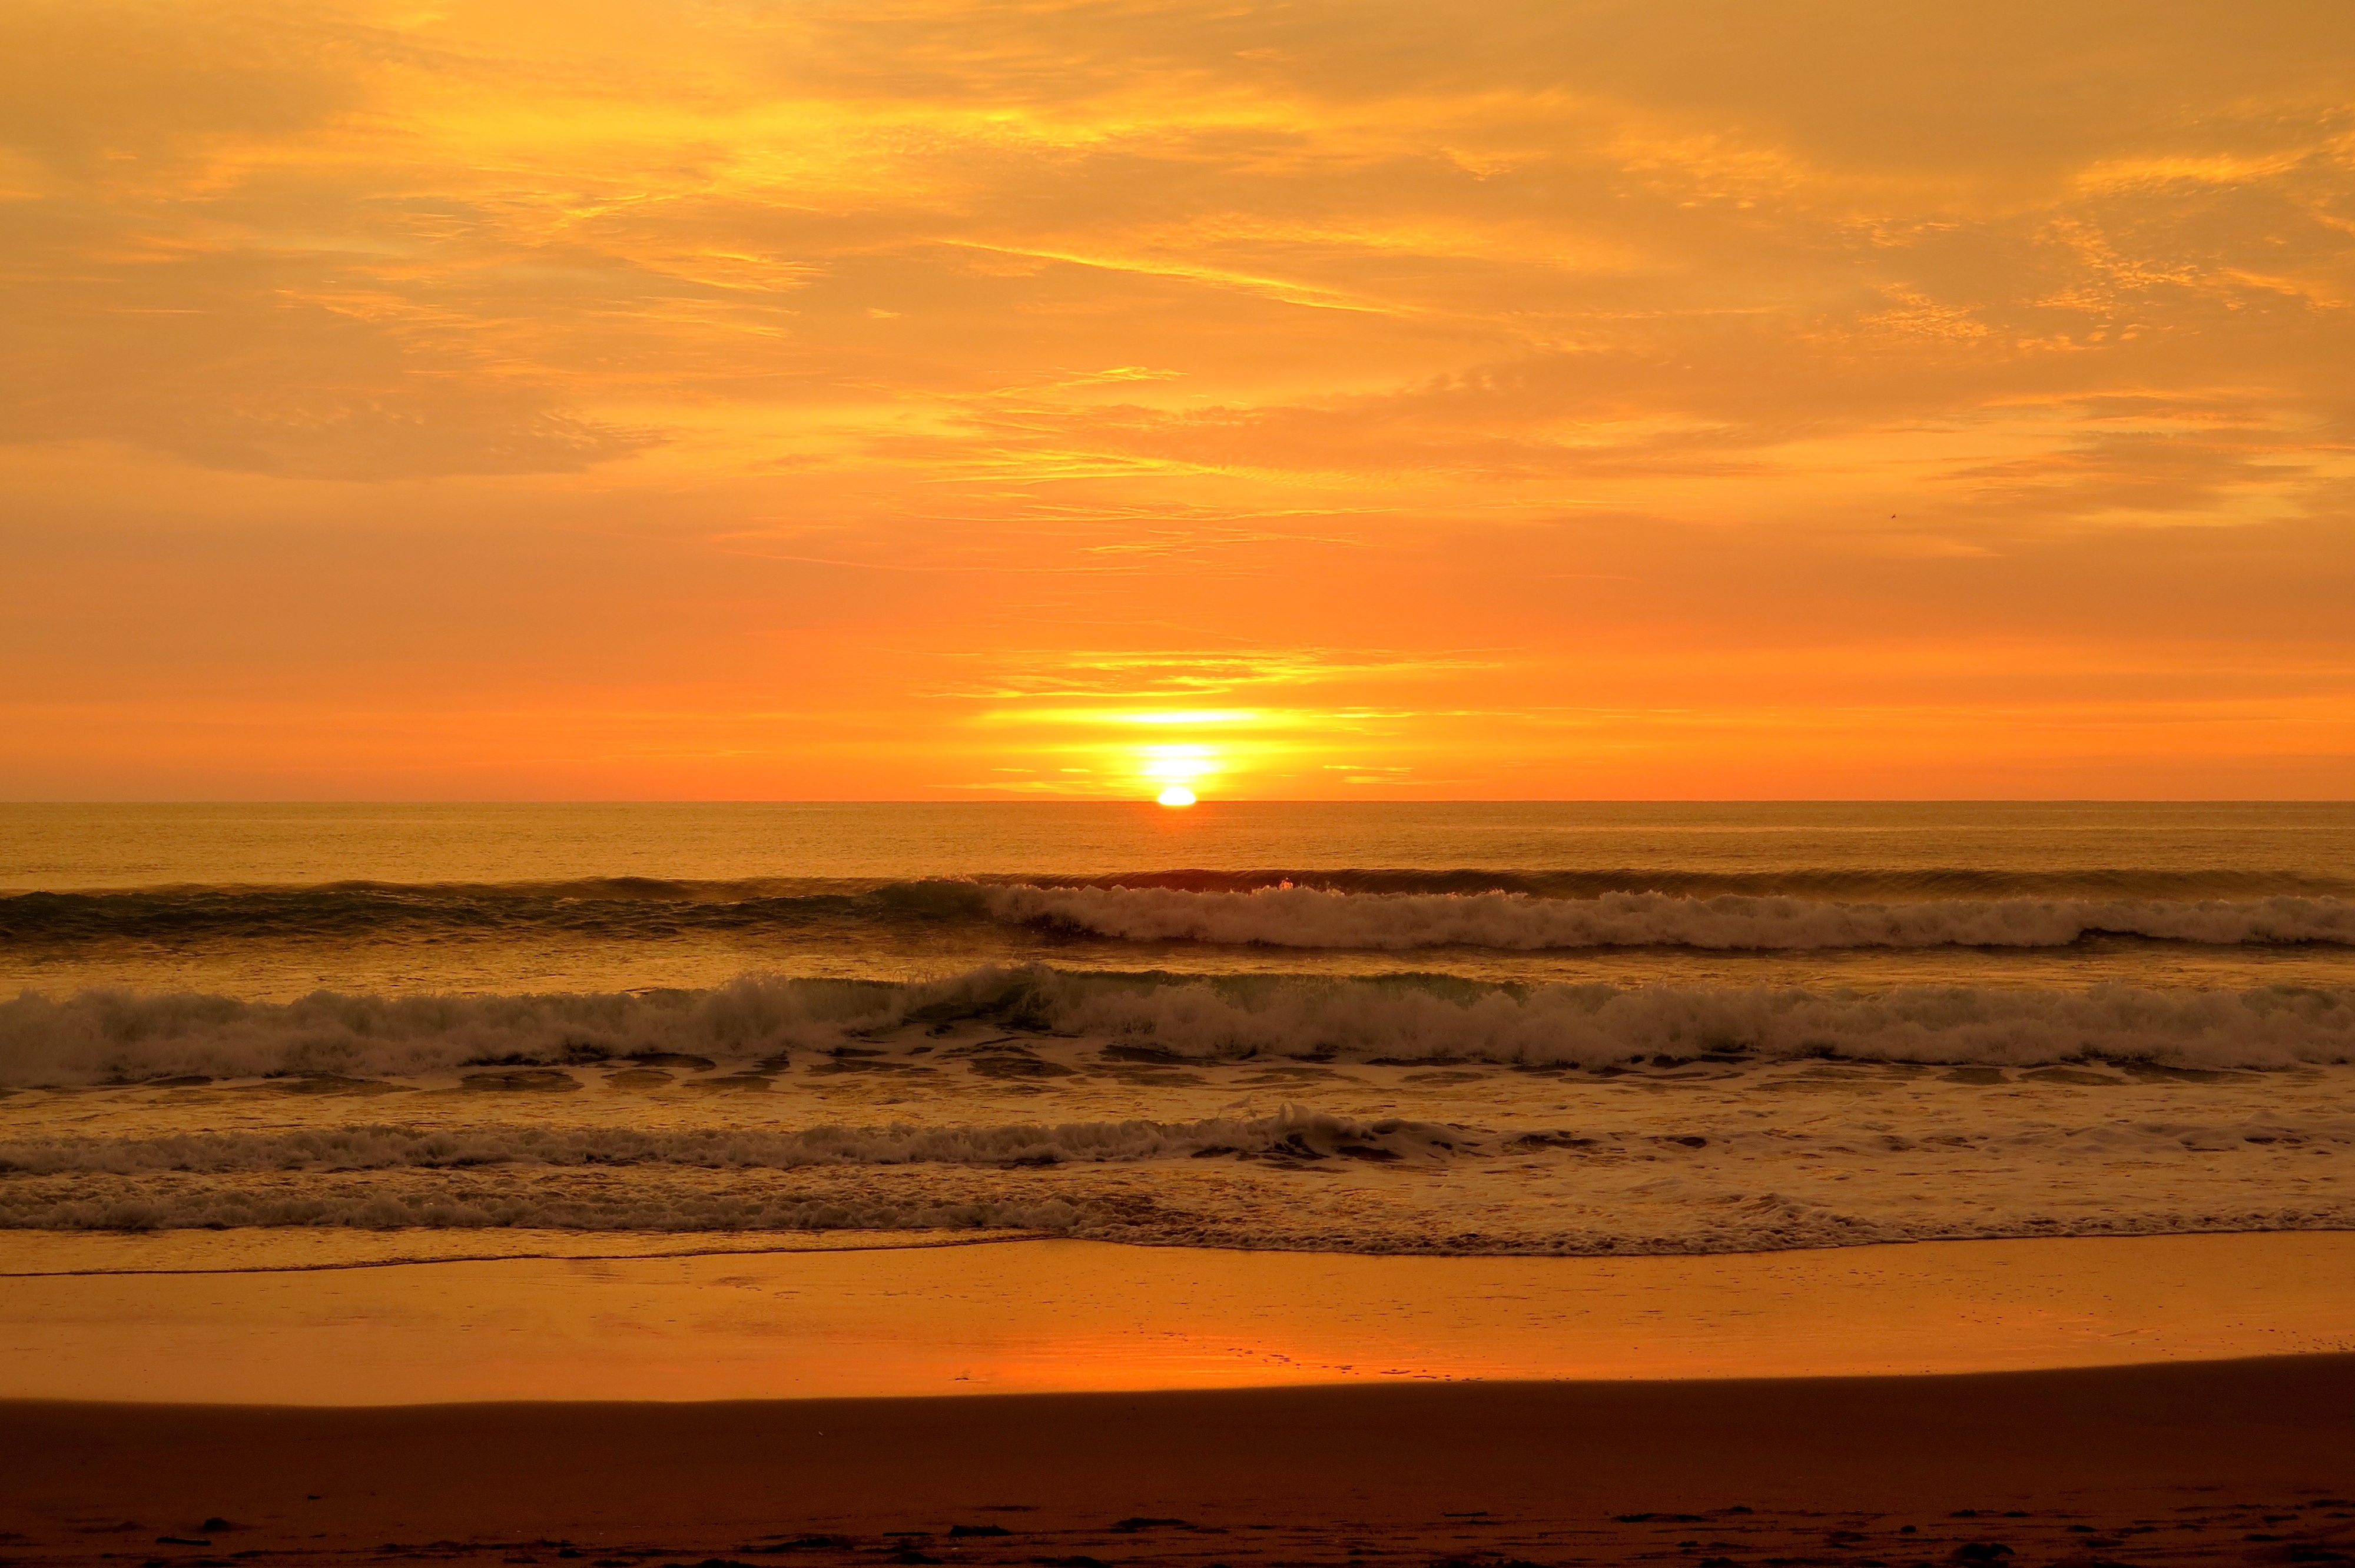
beach, sea, coast, sand, ocean, horizon, cloud, sun, sunrise, sunset, morning, shore, wave, dawn, dusk, evening, thailand, afterglow, wind wave, red sky at morning